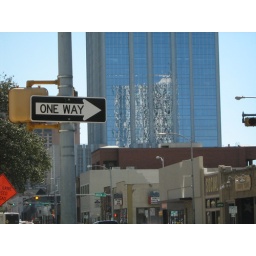
One way sign against building reflection